Marie van Regteren Altena

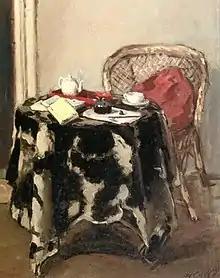
"Theetijd"

Marie van Regteren Altena (1868–1958) was a Dutch painter known for her still lifes.